Sky Yen

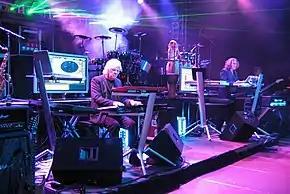
"Sky Yen" was inspired by German bands like Tangerine Dream (pictured).

Recorded on Shelley's purpose-built oscillator in March 1974, "Sky Yen" was Shelley's first known recording, and predates his time with punk rock band Buzzcocks, his best known project. The recording took place on a Saturday morning in Shelley's living room, utilising the inventive set-up he discovered with his oscillator; he later explained of the production: "I just wired it all up and started messing about, changing the speed and the pitch, and built up this thing." He subsequently added echo and other effects until he reached the desired effect. "Sky Yen" exemplifies Shelley's early taste for Germanic electronic music, and was directly influenced by Tangerine Dream and Cluster. Shelley commented: "I used to listen to John Peel, he was always playing a whole side of "Phaedra" and stuff like that". Writers have also highlighted the influence of krautrock bands like Kraftwerk, Can and Faust, and "shades of John Cage".